Jefferson Racing

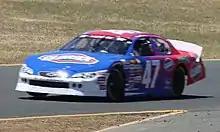
Preece's car at Sonoma Raceway in 2019.

Jefferson Pitts would have six drivers running select races in 2017, with one of them being the 2020 NASCAR Gander RV & Outdoors Truck Series champion, Sheldon Creed.